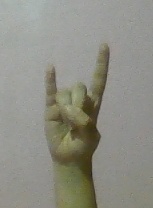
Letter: la